What My Mother Doesn't Know

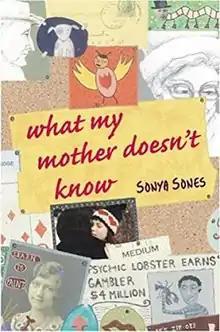
First edition

What My Mother Doesn't Know (2001) is a novel in verse by Sonya Sones. The free-verse novel follows ninth-grader Sophie Stein as she struggles through the daily grind of being a freshman in high school, her romantic crushes, and her family life. It has been translated into French, German, Indonesian and Swedish, and published as an audiobook read by Kate Reinders.